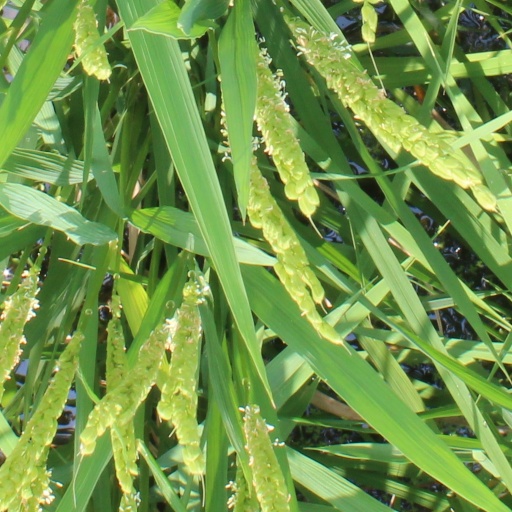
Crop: rice